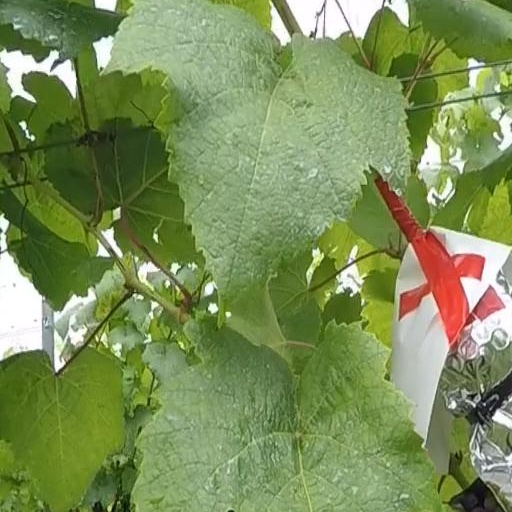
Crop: grape